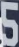
Number: 5